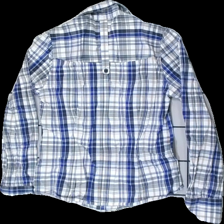
View: back
Type: Shirt
Category: Ladies
Brand: Not in the list
Brand text on label: Vila
Colors: Blue, Black, Beige, Multicolor
Material: 100% cotton
Pattern: Other
Cut: Tight, Regular
Size: M
Stains: Minor
Price range: <50
Recommended usage: Recycle